Hosai Fujisawa

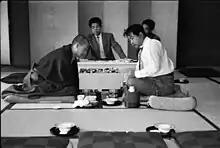
Jubango match against Go Seigen (left)

Hosai Fujisawa was born in Yokohama, Japan. He was among the best players of the 20th century. He became an insei at the Nihon Ki-in when he was 11 years old. He became one of Honinbō Shūsai's disciples. He was known for a strong sense of will, reading deeply and taking long turns. He had a fuseki that was different from other players. Fujisawa would usually open the game on the 3-3 point in one of the corners, then make enclosures on the parallel corner when he played black. When he played white he often played imitation go.